Achilles tendon rupture

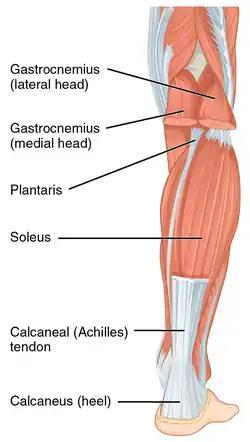
Achilles anatomy

The Achilles tendon is the strongest and thickest tendon in the body. It connects the calf muscles to the heel bone of the foot. The calf muscles are the gastrocnemius, soleus and the heel bone is called the calcaneus. It is approximately 15 centimeters (5.9 inches) long and begins near the middle part of the calf. Contraction of the calf muscles flexes the foot down. This is important in activities such as walking, jumping, and running. The Achilles tendon receives its blood supply from its muscular and tendon junction. Its nerve supply is from the sural nerve and to a lesser degree from the tibial nerve.